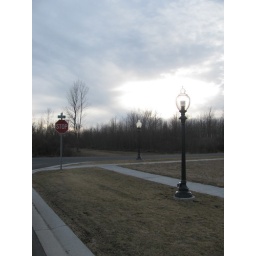
Just a couple street lights and a stop sign in a small developing caldasac.